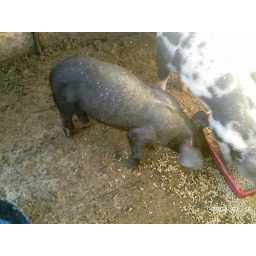
These are the baby pigs I raised in my bathtub for the first 4 weeks of their lives.